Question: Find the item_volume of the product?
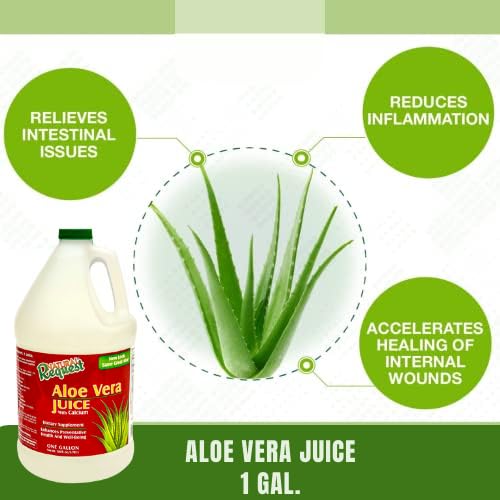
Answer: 1.0 gallon